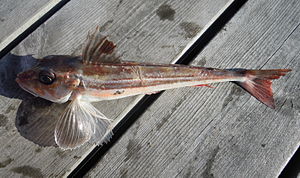
Knurhaner / Slægter og arter
Grå Knurrhahn (Eutrigla gurnardus)
"Knurhaner er en familie af ulkefisk, der lever i saltvand i tempererede og subtropiske farvande. Knurhanernes hoveder har et panser af ben, og deres brystfinner har nogle lange """"stråler"", der er forsynet med organer, hvormed fiskene kan føle og smage, og de bruges til at opdage byttedyr i form af krebsearter og mindre fisk.